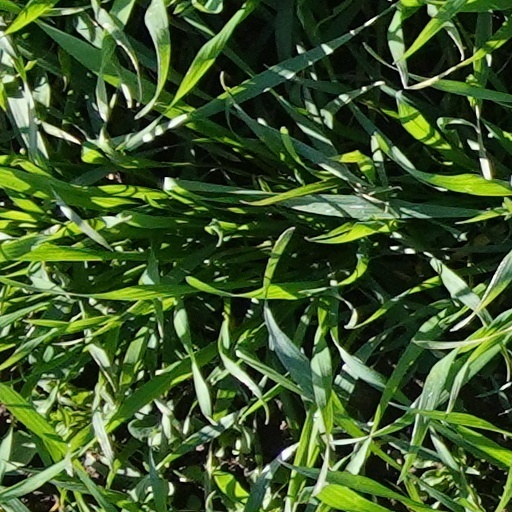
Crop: wheat